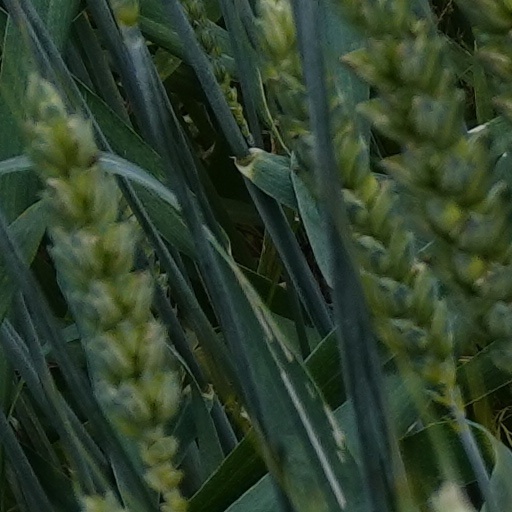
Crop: wheat